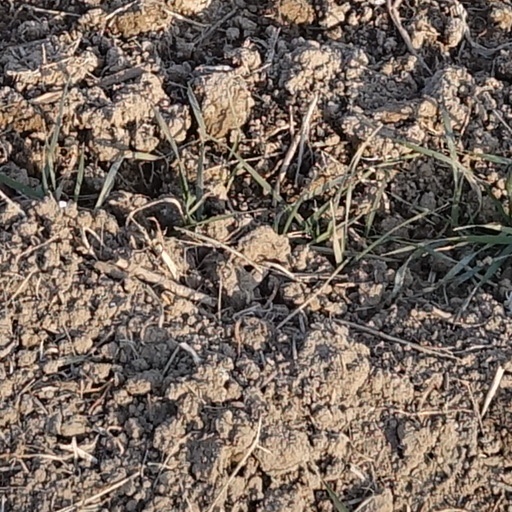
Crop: wheat